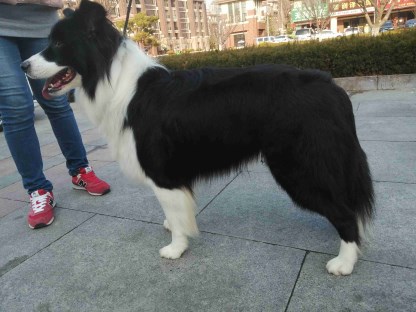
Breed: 2594-n000109-Border_collie